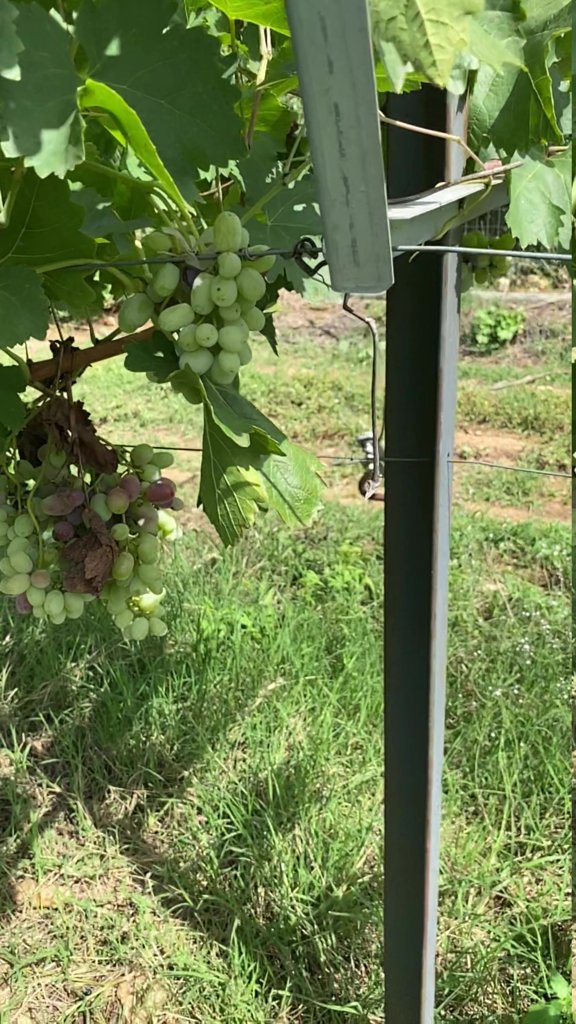
Berries visible: 77
Grape clusters: 3